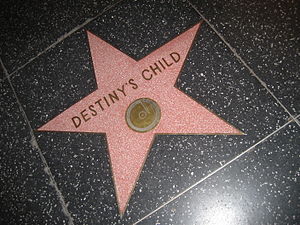
Beyoncé Knowles / Biografi og karriere / 2004–05: Destiny Fulfilled og gruppeopløsning
Destiny's Childs stjerne på Hollywood Walk of Fame.
Beyoncé Giselle Knowles-Carter, bedre kendt som Beyoncé er en amerikansk moderne R&B-sanger, skuespiller og modedesigner. Hun er født og opvokset i Houston, Texas, hvor hun spillede med i adskillige kunstskolers forestillinger og blev introduceret for sang- og dansekonkurrencer som barn. Knowles blev kendt i de sene 1990'ere som forsanger i R&B-pigegruppen Destiny's Child, en af verdens bedst sælgende pigegrupper gennem tiderne.